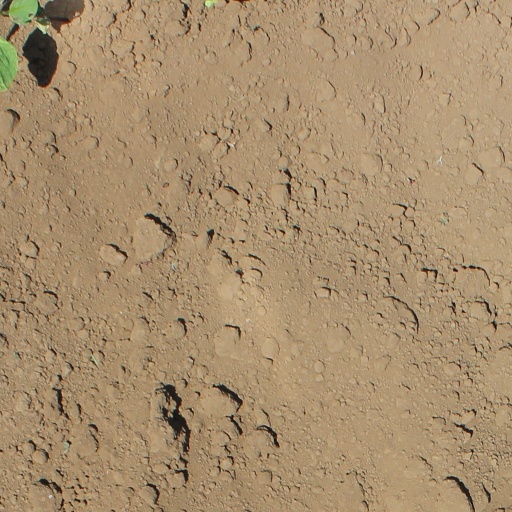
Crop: soybean